Arturo Montiel

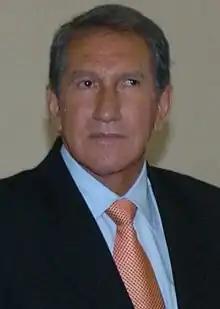

Arturo Montiel Rojas (born October 15, 1943) is a Mexican politician affiliated with the Institutional Revolutionary Party (PRI). He was a governor of the State of México and a federal deputy. He contested the PRI's nomination for President of Mexico in the 2006 election before dropping out.